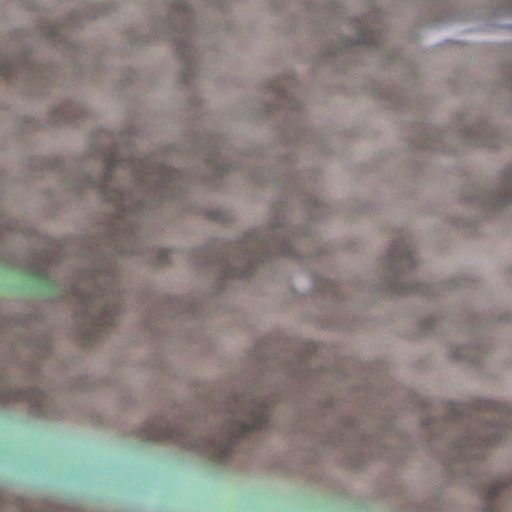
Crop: wheat